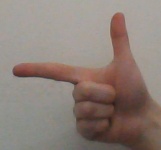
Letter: yaa